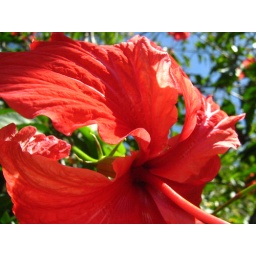
near and clear stunning red